Dual carriageway

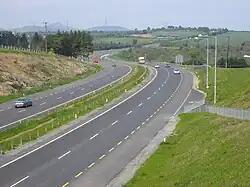
A typical modern Irish dual carriageway (opened 2004) along the N11, south of Newtownmountkennedy. On motorways, the yellow hard shoulder markings are unbroken.

In the UK, although the term "dual carriageway" applies to any road with physically separated lanes, it is frequently used as a descriptive term for major routes built in this style. Such major dual carriageways usually have two lanes of traffic in each direction, with the lane nearest the centre being reserved for overtaking. Occasionally dual carriageways have only one lane in each direction, or more than two lanes each way (sometimes to permit easier overtaking of slower uphill traffic). Different speed limits apply on dual carriageway sections from those that apply on single carriageway sections of the same class of road, except in cities and built-up areas where the dual carriageway is more of a safety measure.